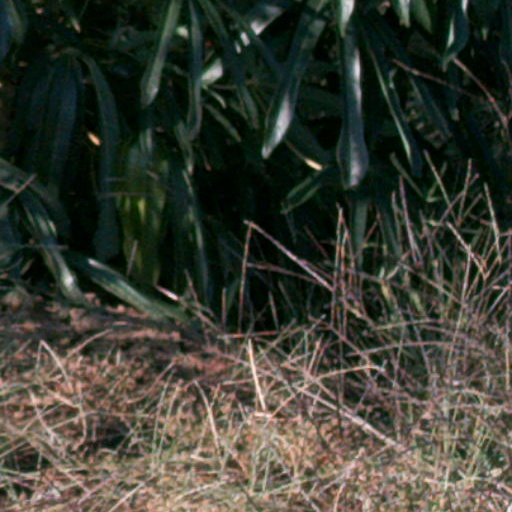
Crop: cassava